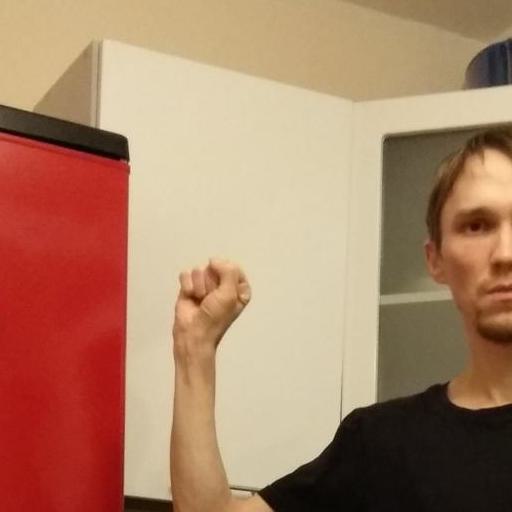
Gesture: fist